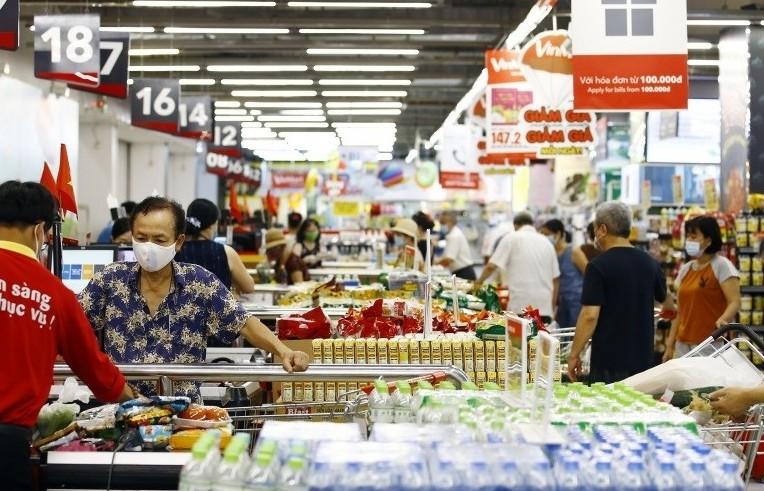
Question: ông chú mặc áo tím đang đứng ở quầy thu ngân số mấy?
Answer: số 18